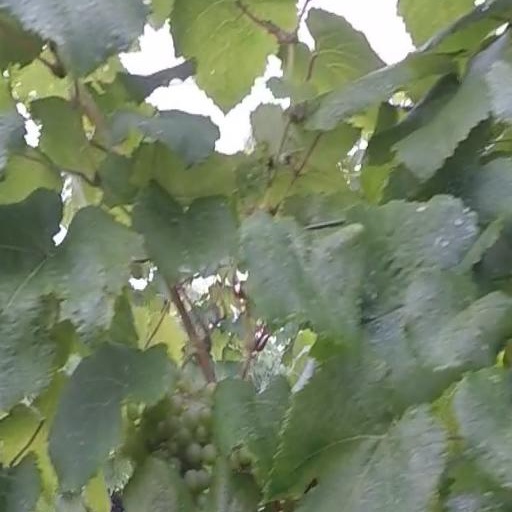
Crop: grape